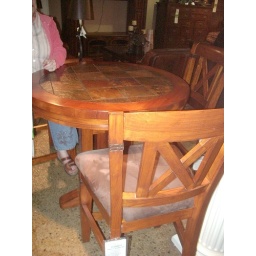
This high table &amp;amp; chairs will be in the kitchen breakfast nook.